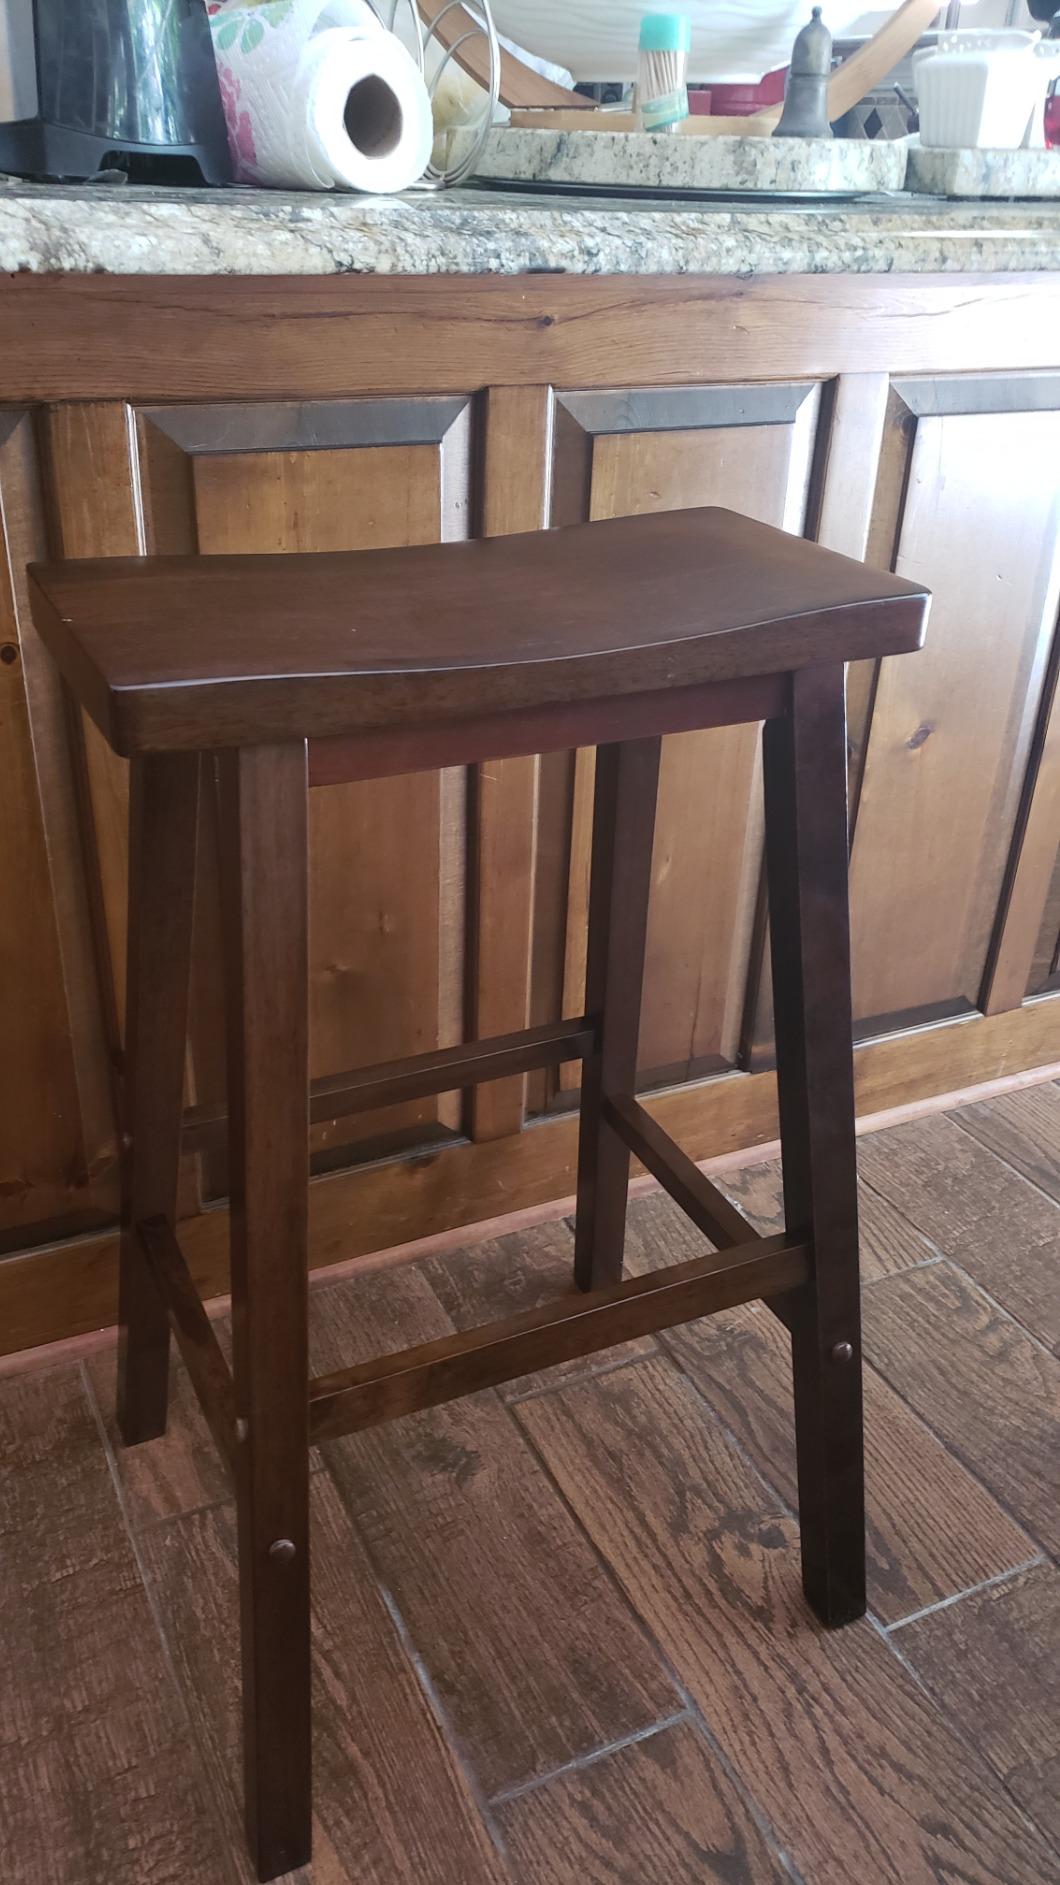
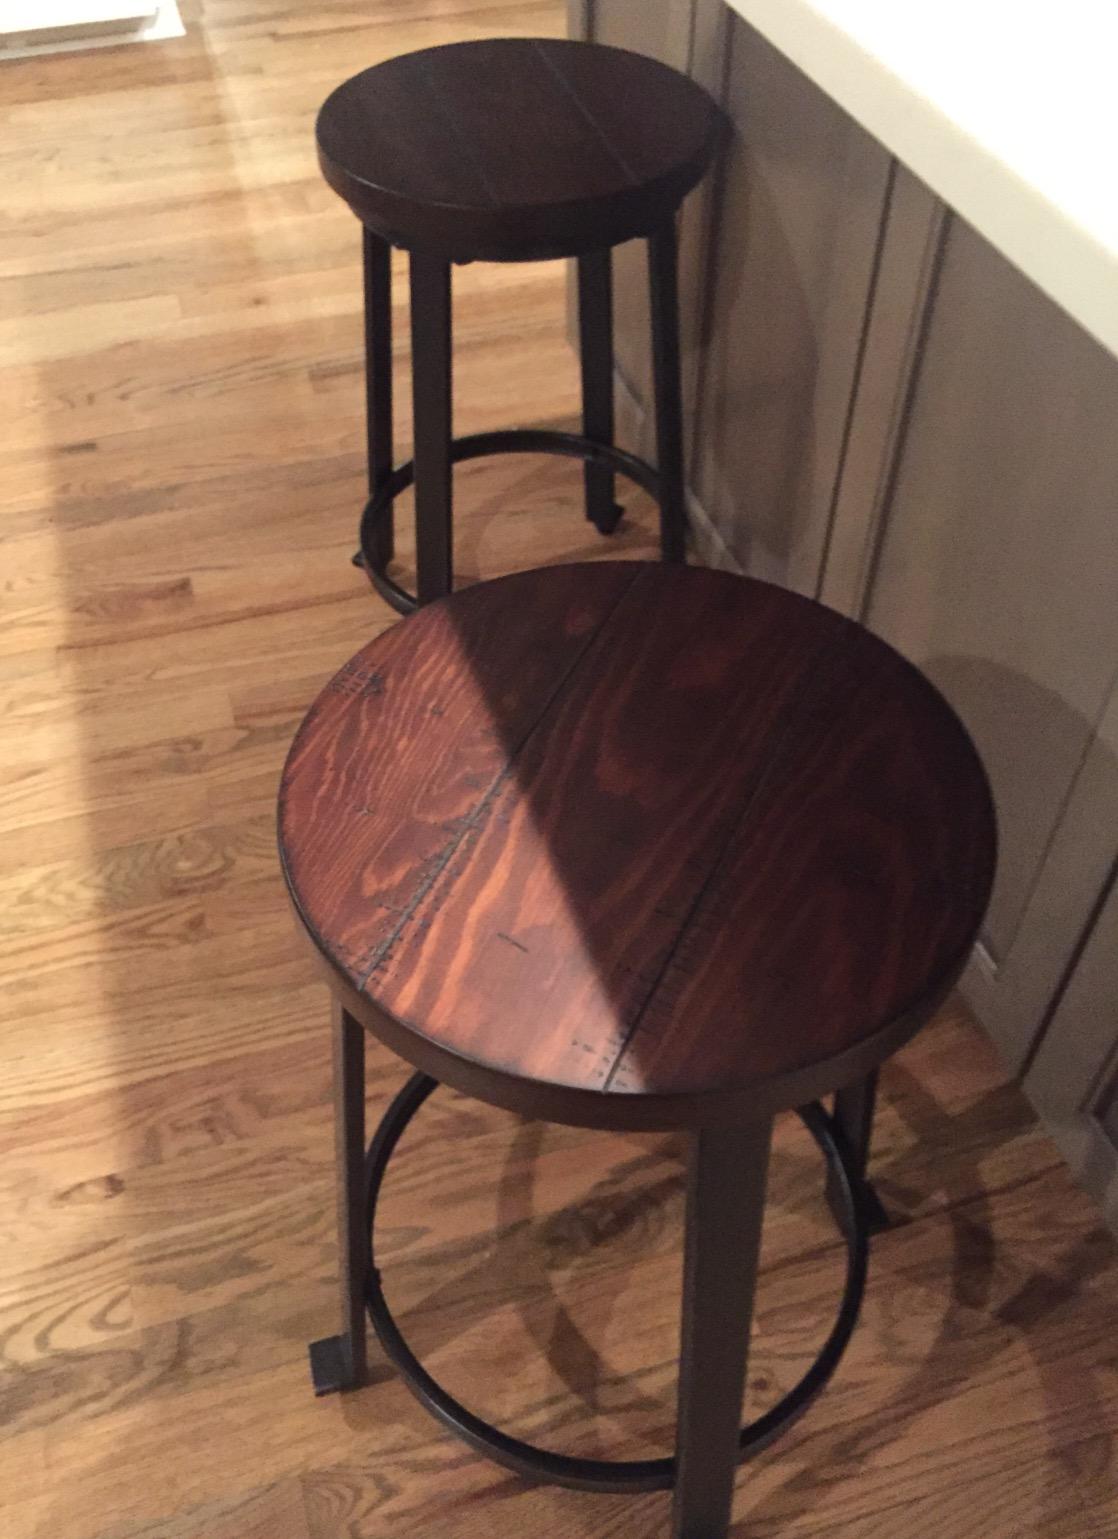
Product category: stool
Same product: no